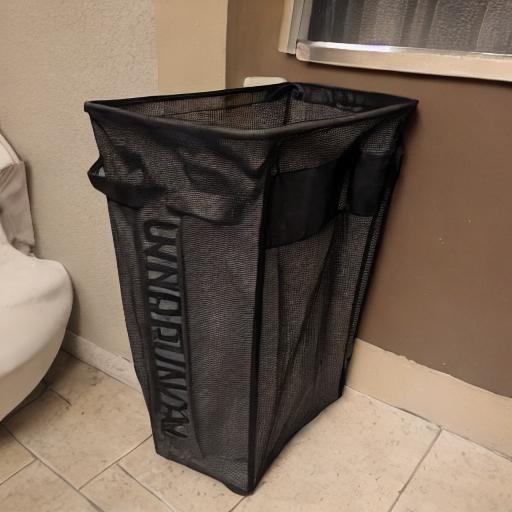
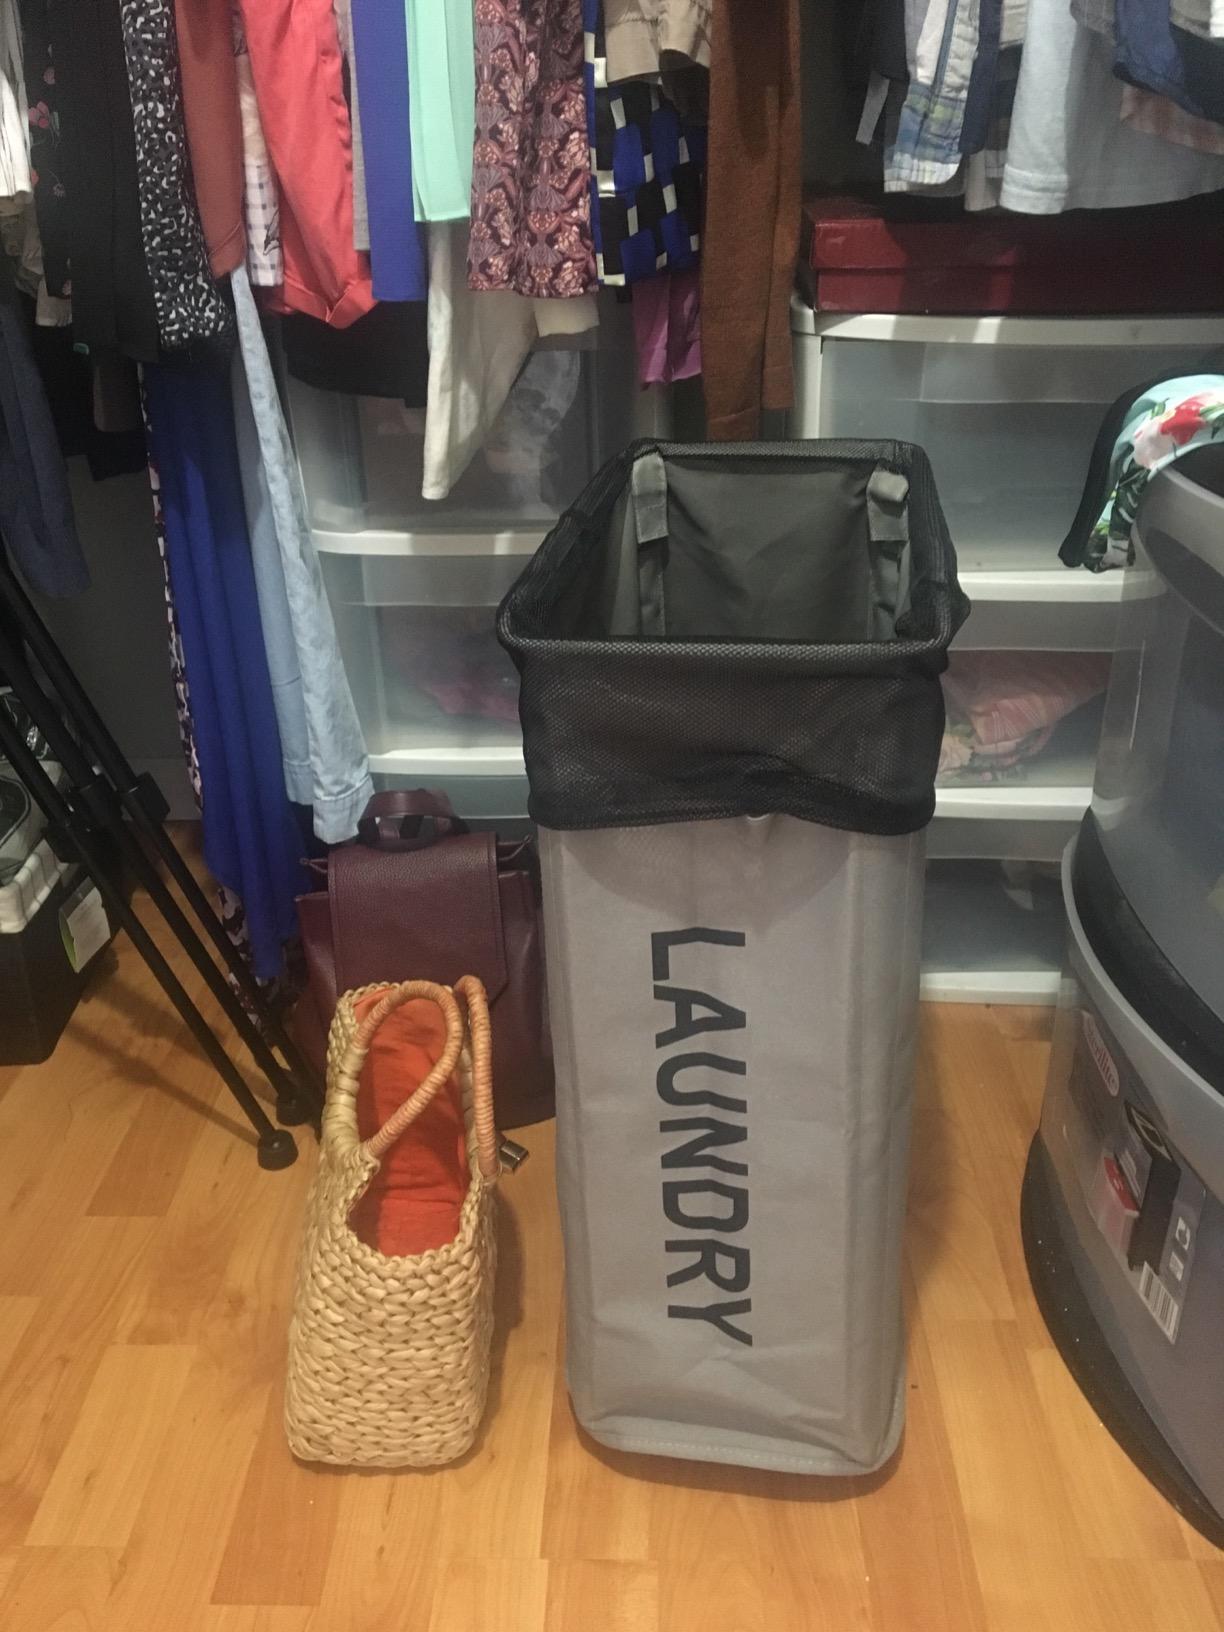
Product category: items_hamper
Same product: no